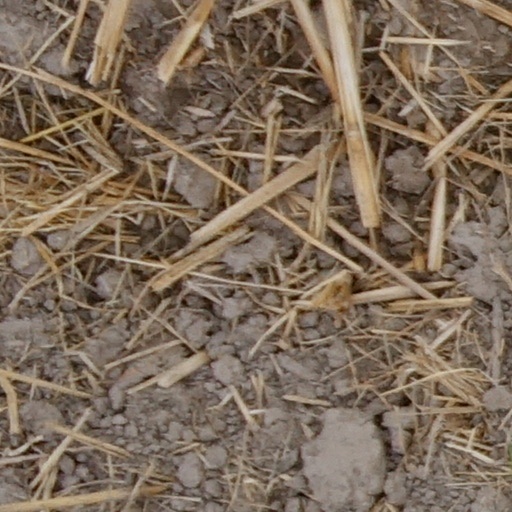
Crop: wheat